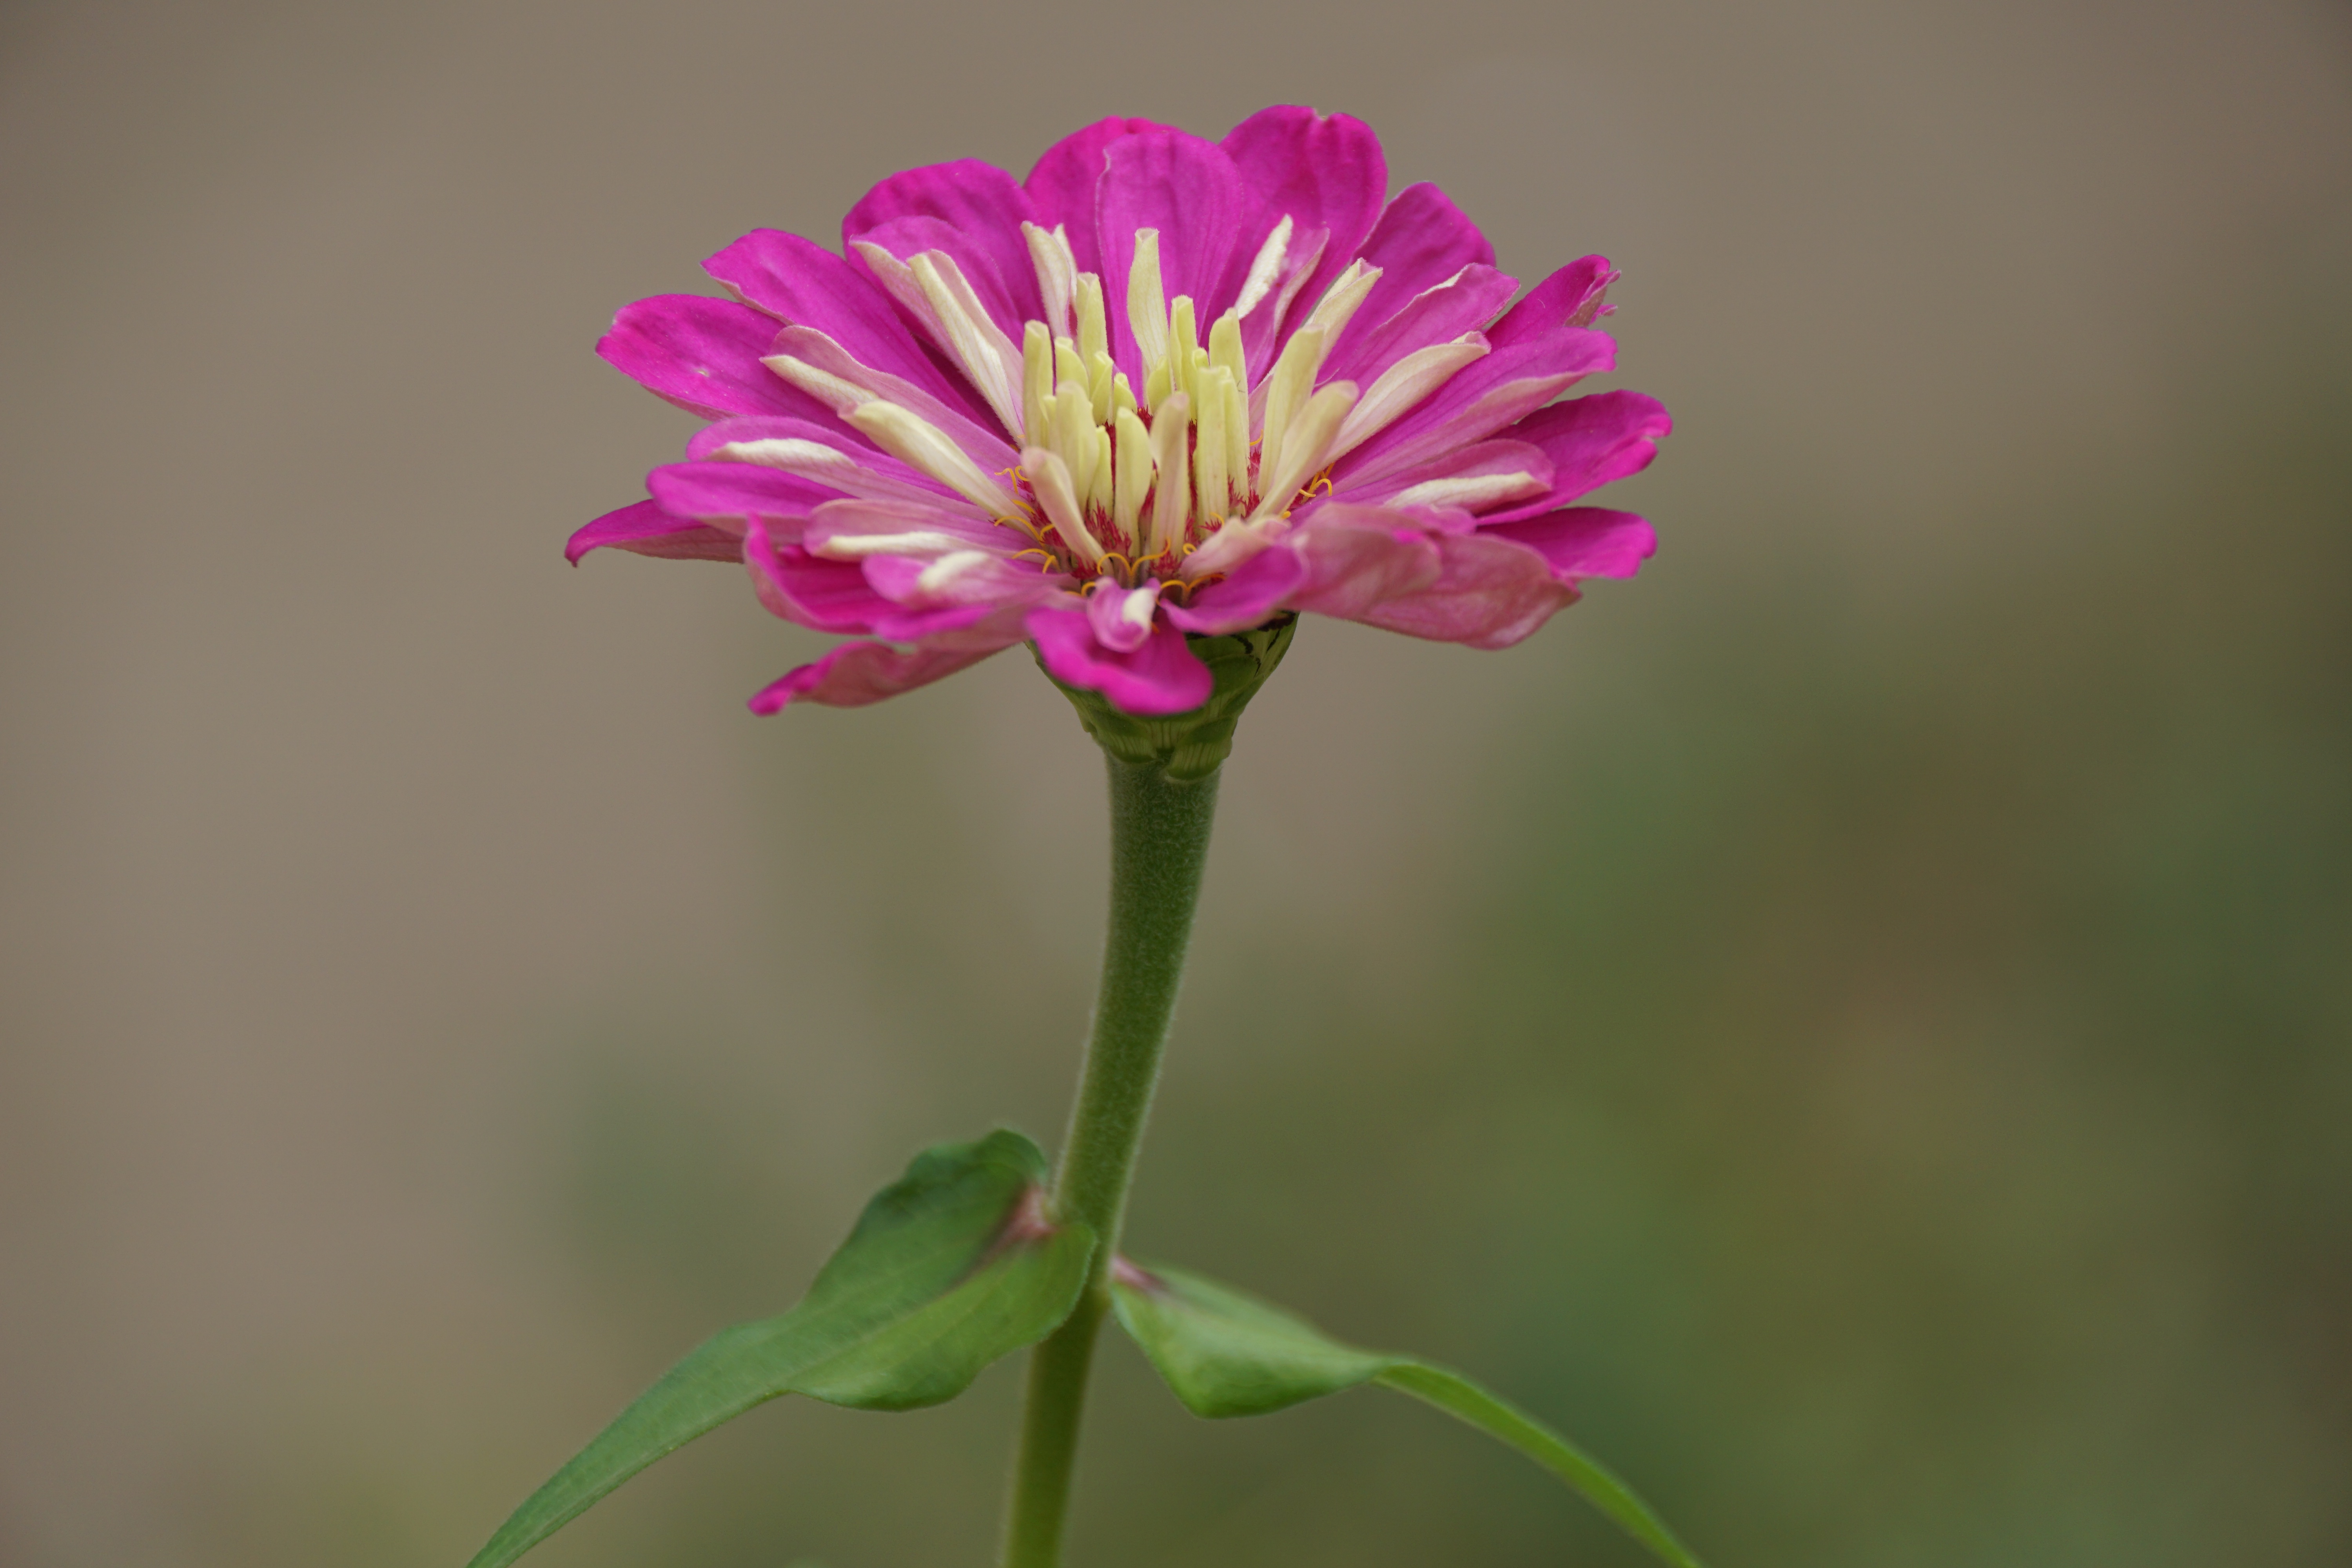
nature, blossom, plant, flower, petal, summer, macro, park, botany, garden, closeup, pink, flora, wildflower, flowers, close up, bright, beautiful, day, dianthus, stamens, macro photography, summer flowers, garden flower, flowering plant, daisy family, annual plant, plant stem, land plant, pink family